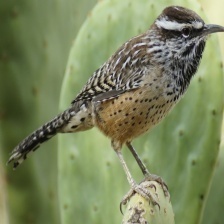
Species: CACTUS WREN
Scientific name: CAMPYLORHYNCHUS BRUNNEICAPILLUS